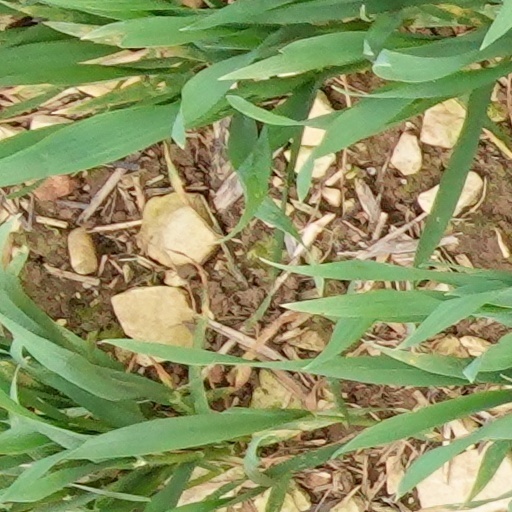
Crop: wheat